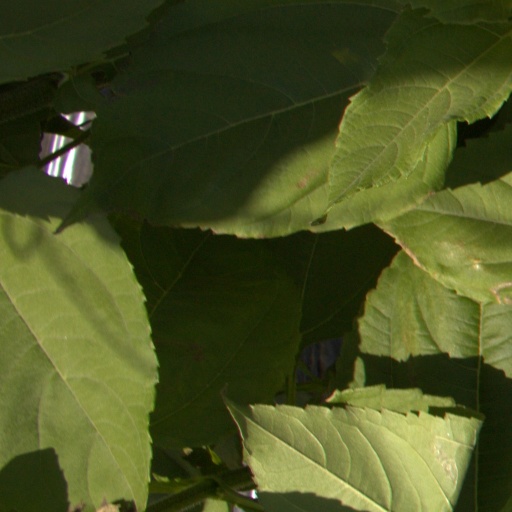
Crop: Jerusalem artichoke